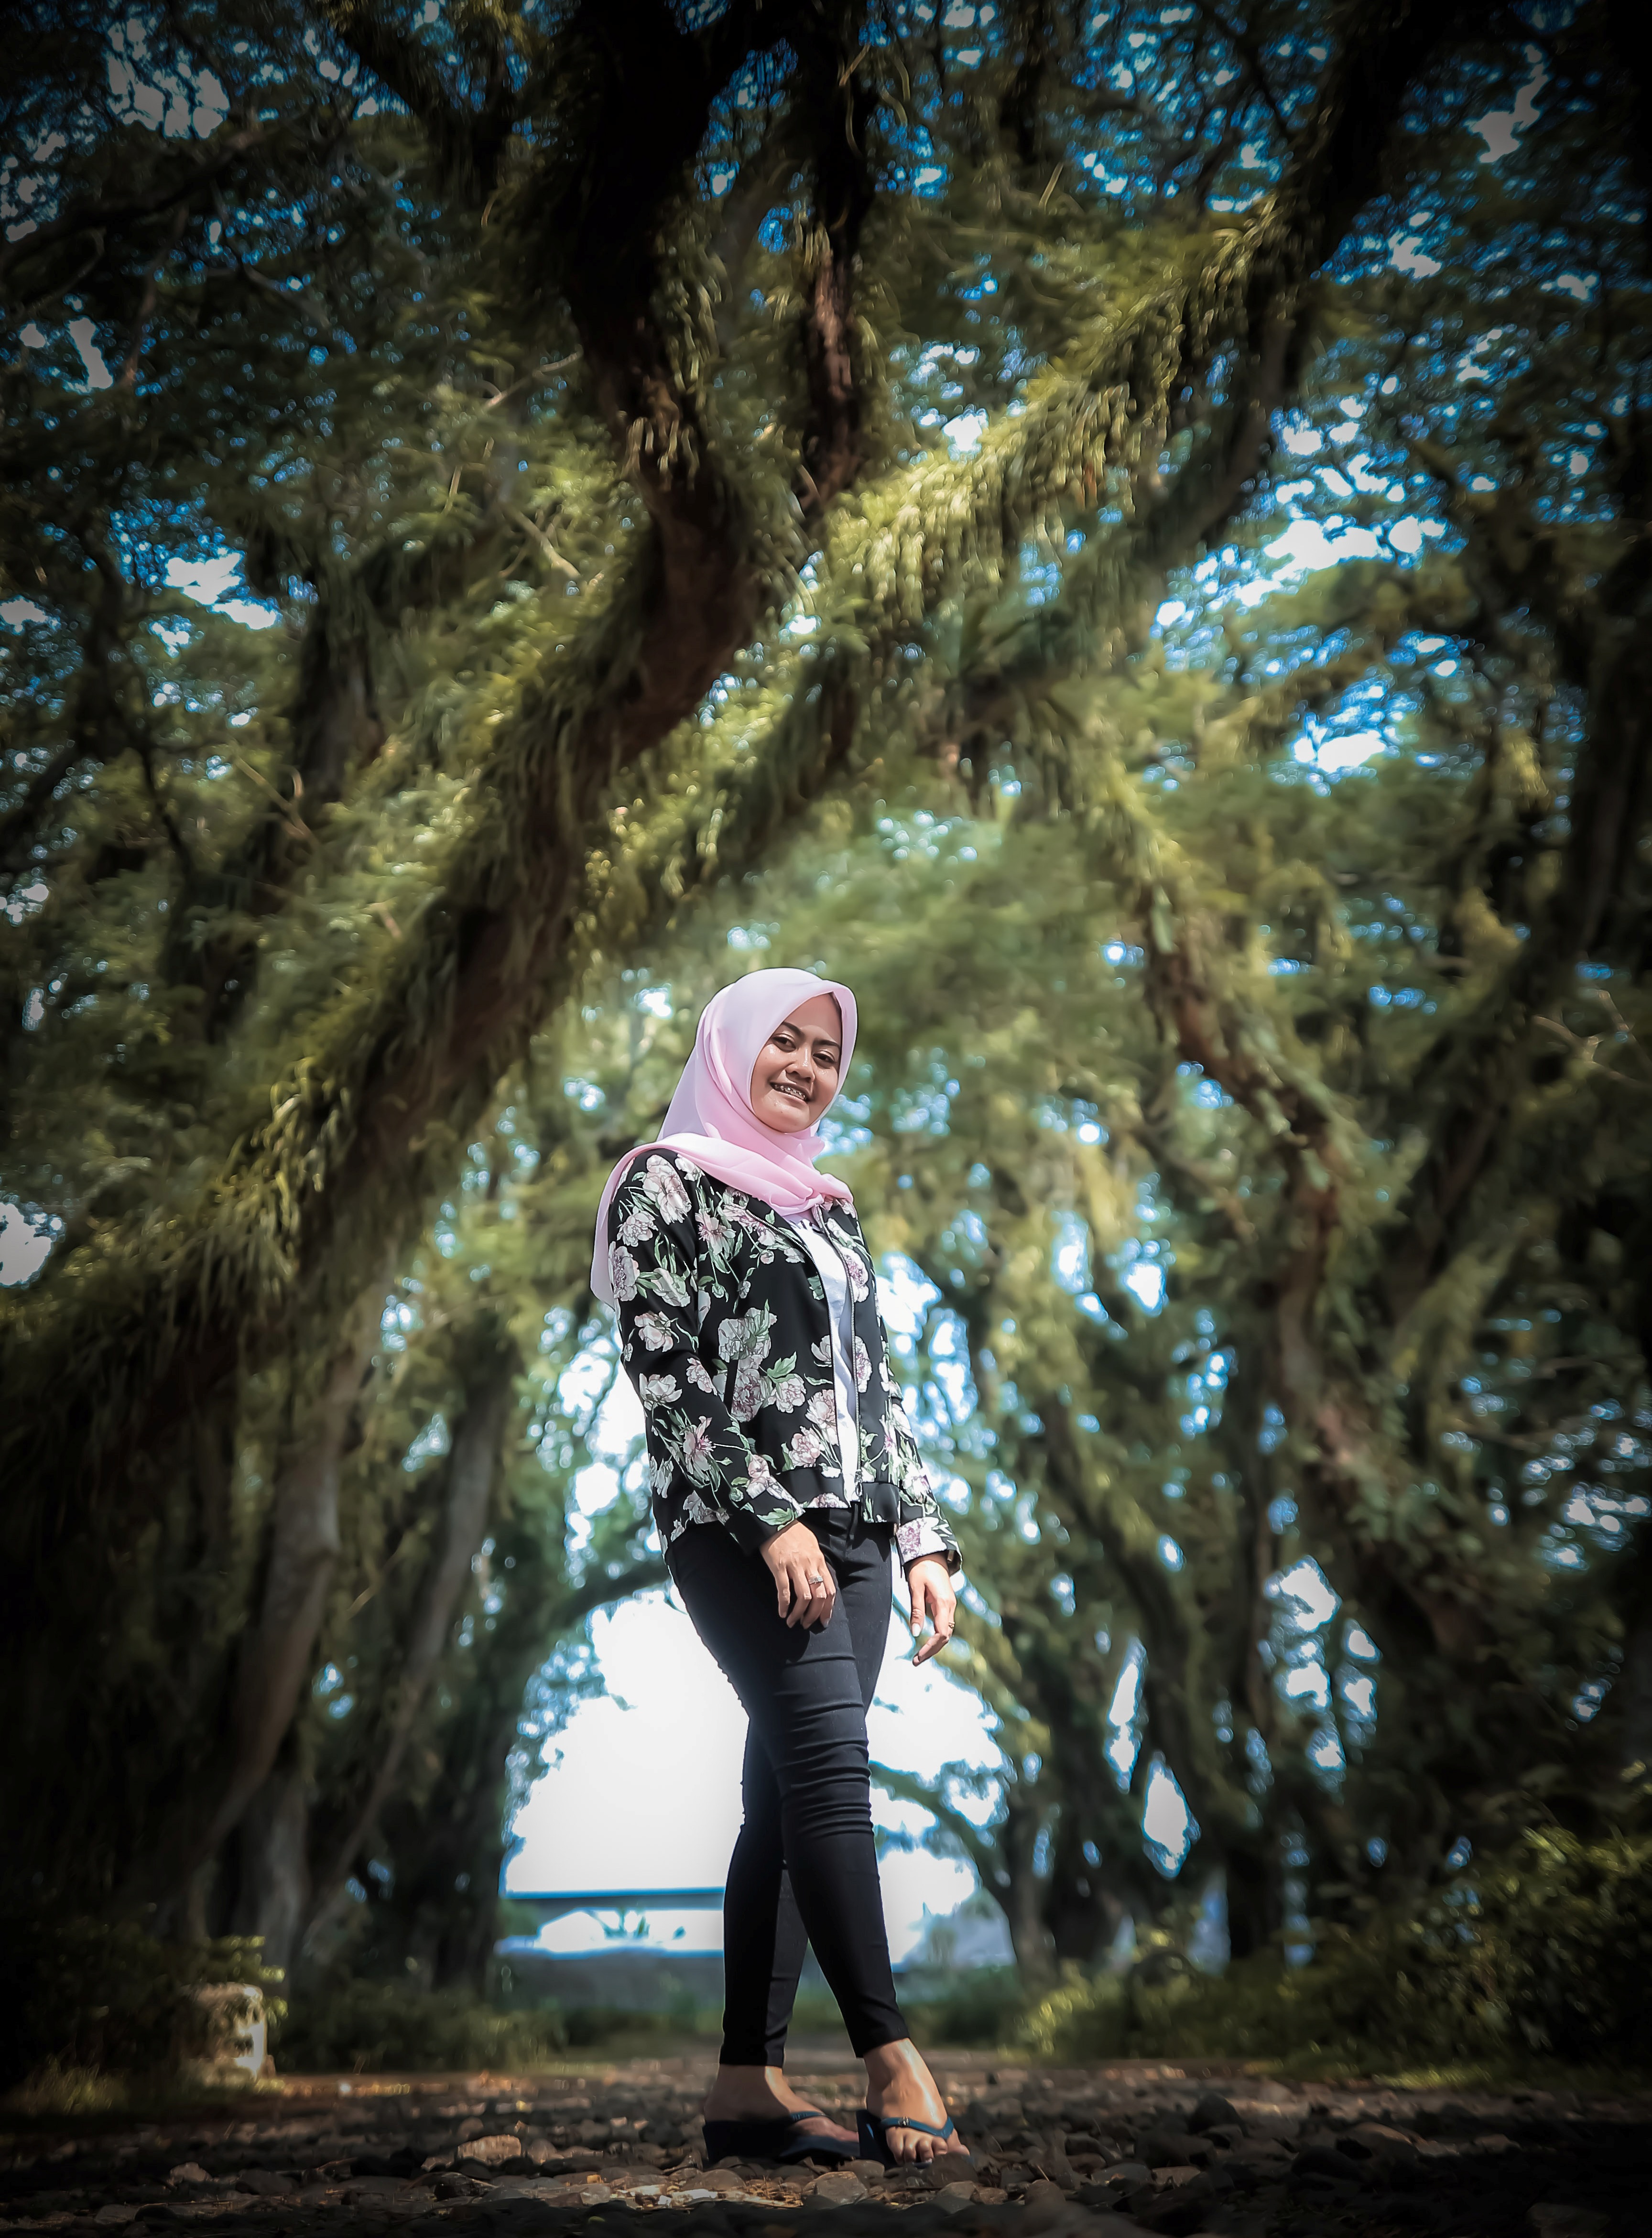
portrait, outdoor, model, forest, park, nature, beauty woman, beauty portrait, vintage, wedding, couple, wildlife, beach, panorama, landscape, man, lady, gentleman, boy, cute, handsome, awesome, happiness, smile, happy, group, family, People in nature, tree, photograph, green, branch, natural environment, beauty, leaf, standing, woody plant, botany, photography, plant, sky, sunlight, photo shoot, portrait photography, woodland, vacation, night, autumn, trunk, Tints and shades